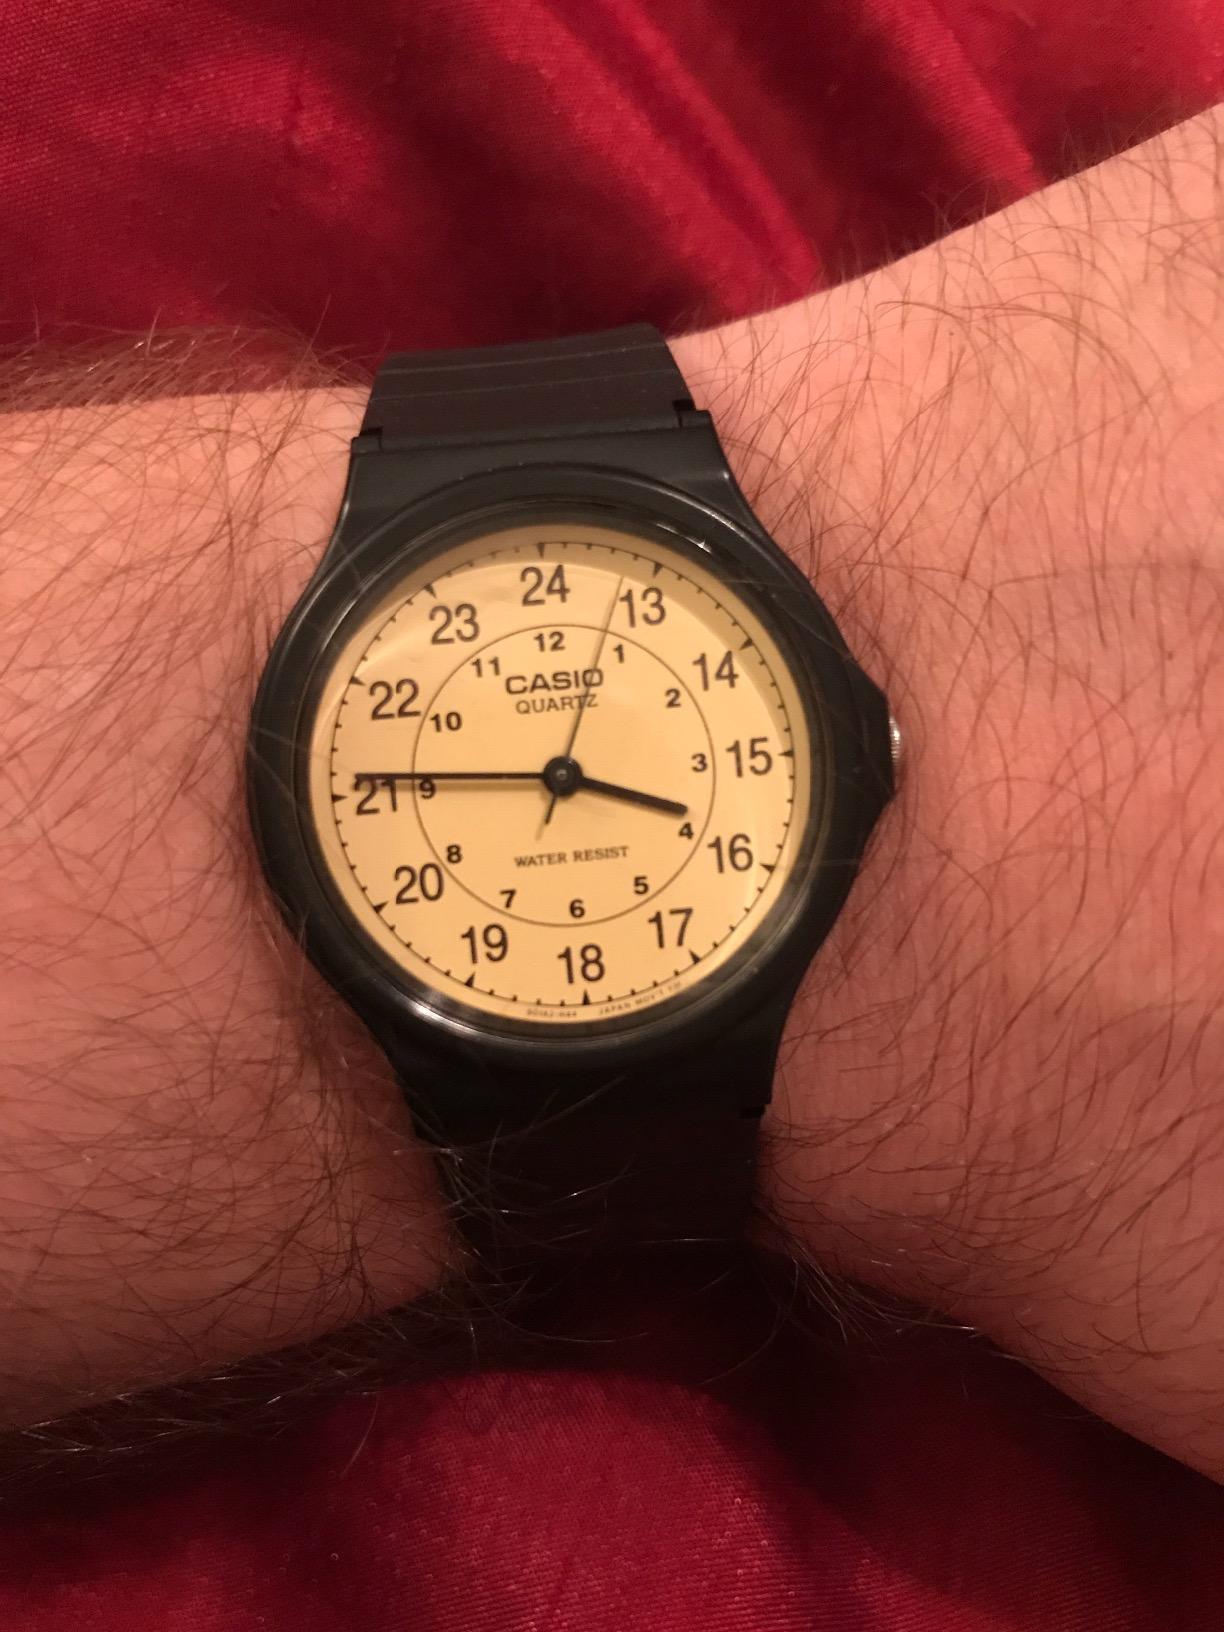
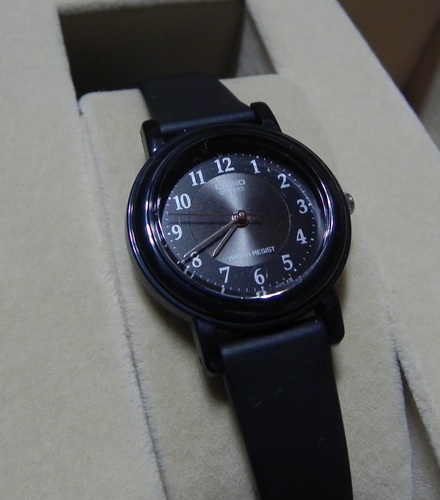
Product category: accessories_watch
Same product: no